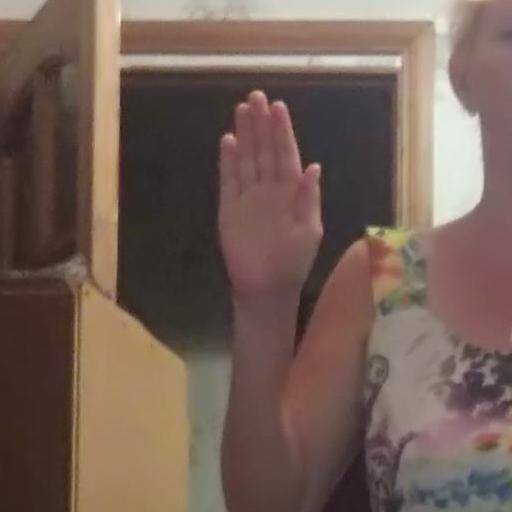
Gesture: stop